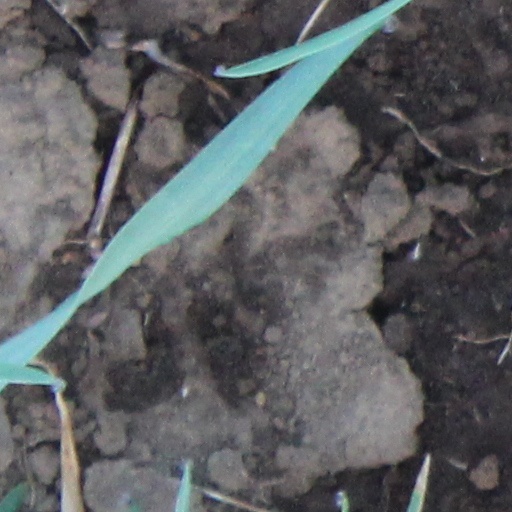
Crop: wheat